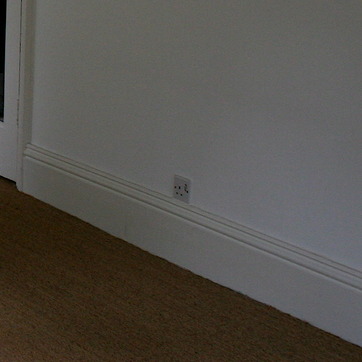
Material: plastic